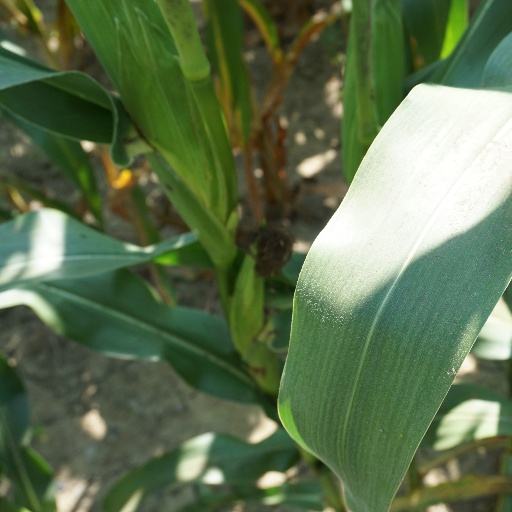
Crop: maize; corn